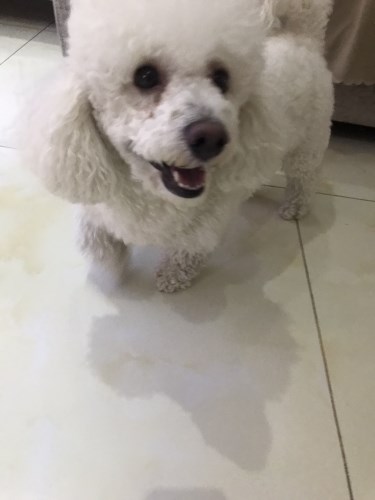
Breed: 3083-n000117-Bichon_Frise